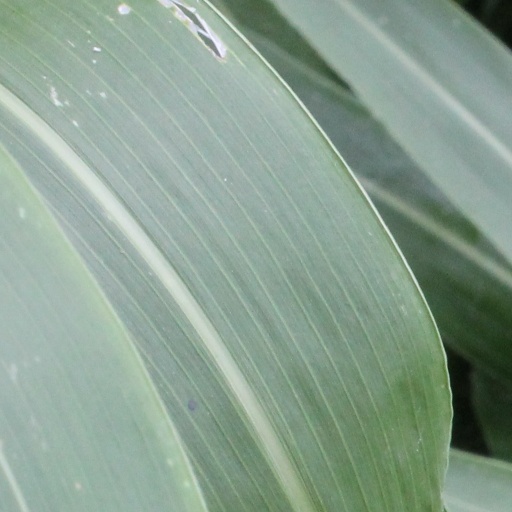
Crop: sorghum